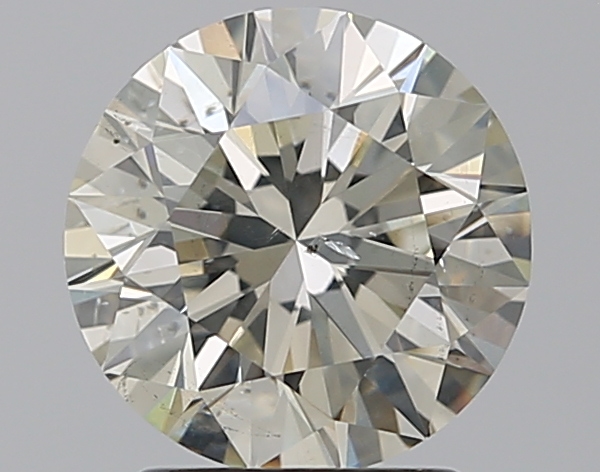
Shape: round
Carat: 2.01
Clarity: SI2
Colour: M
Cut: EX
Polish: EX
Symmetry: EX
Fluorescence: F
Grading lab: GIA
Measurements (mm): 8.01 x 8.07 x 5.04